Miltenberg

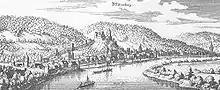
Miltenberg – excerpt from the "Topographia Hassiae" by Matthäus Merian the Younger, 1655

Already by the early Middle Ages, the area's red buntsandstein was highly sought-after, with products such as grindstones and columns being hewn in the surrounding woods. The so-called "" were made near Miltenberg. They are special bunter columns likely intended for Mainz Cathedral when it was built around the year 1000. The master builder, however, apparently decided that they were not needed, so they never became part of the cathedral. One of the monoliths now stands in Mainz’ cathedral square, a gift to the city on the occasion of the cathedral's 1,000th anniversary in 1975. Other columns are at Munich "(Bayerisches Nationalmuseum)" and Nuremberg "(Germanisches Nationalmuseum)".